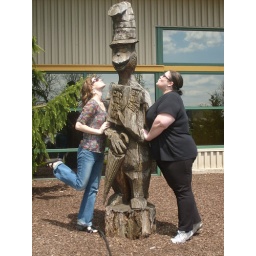
kisses for the cat in the hat